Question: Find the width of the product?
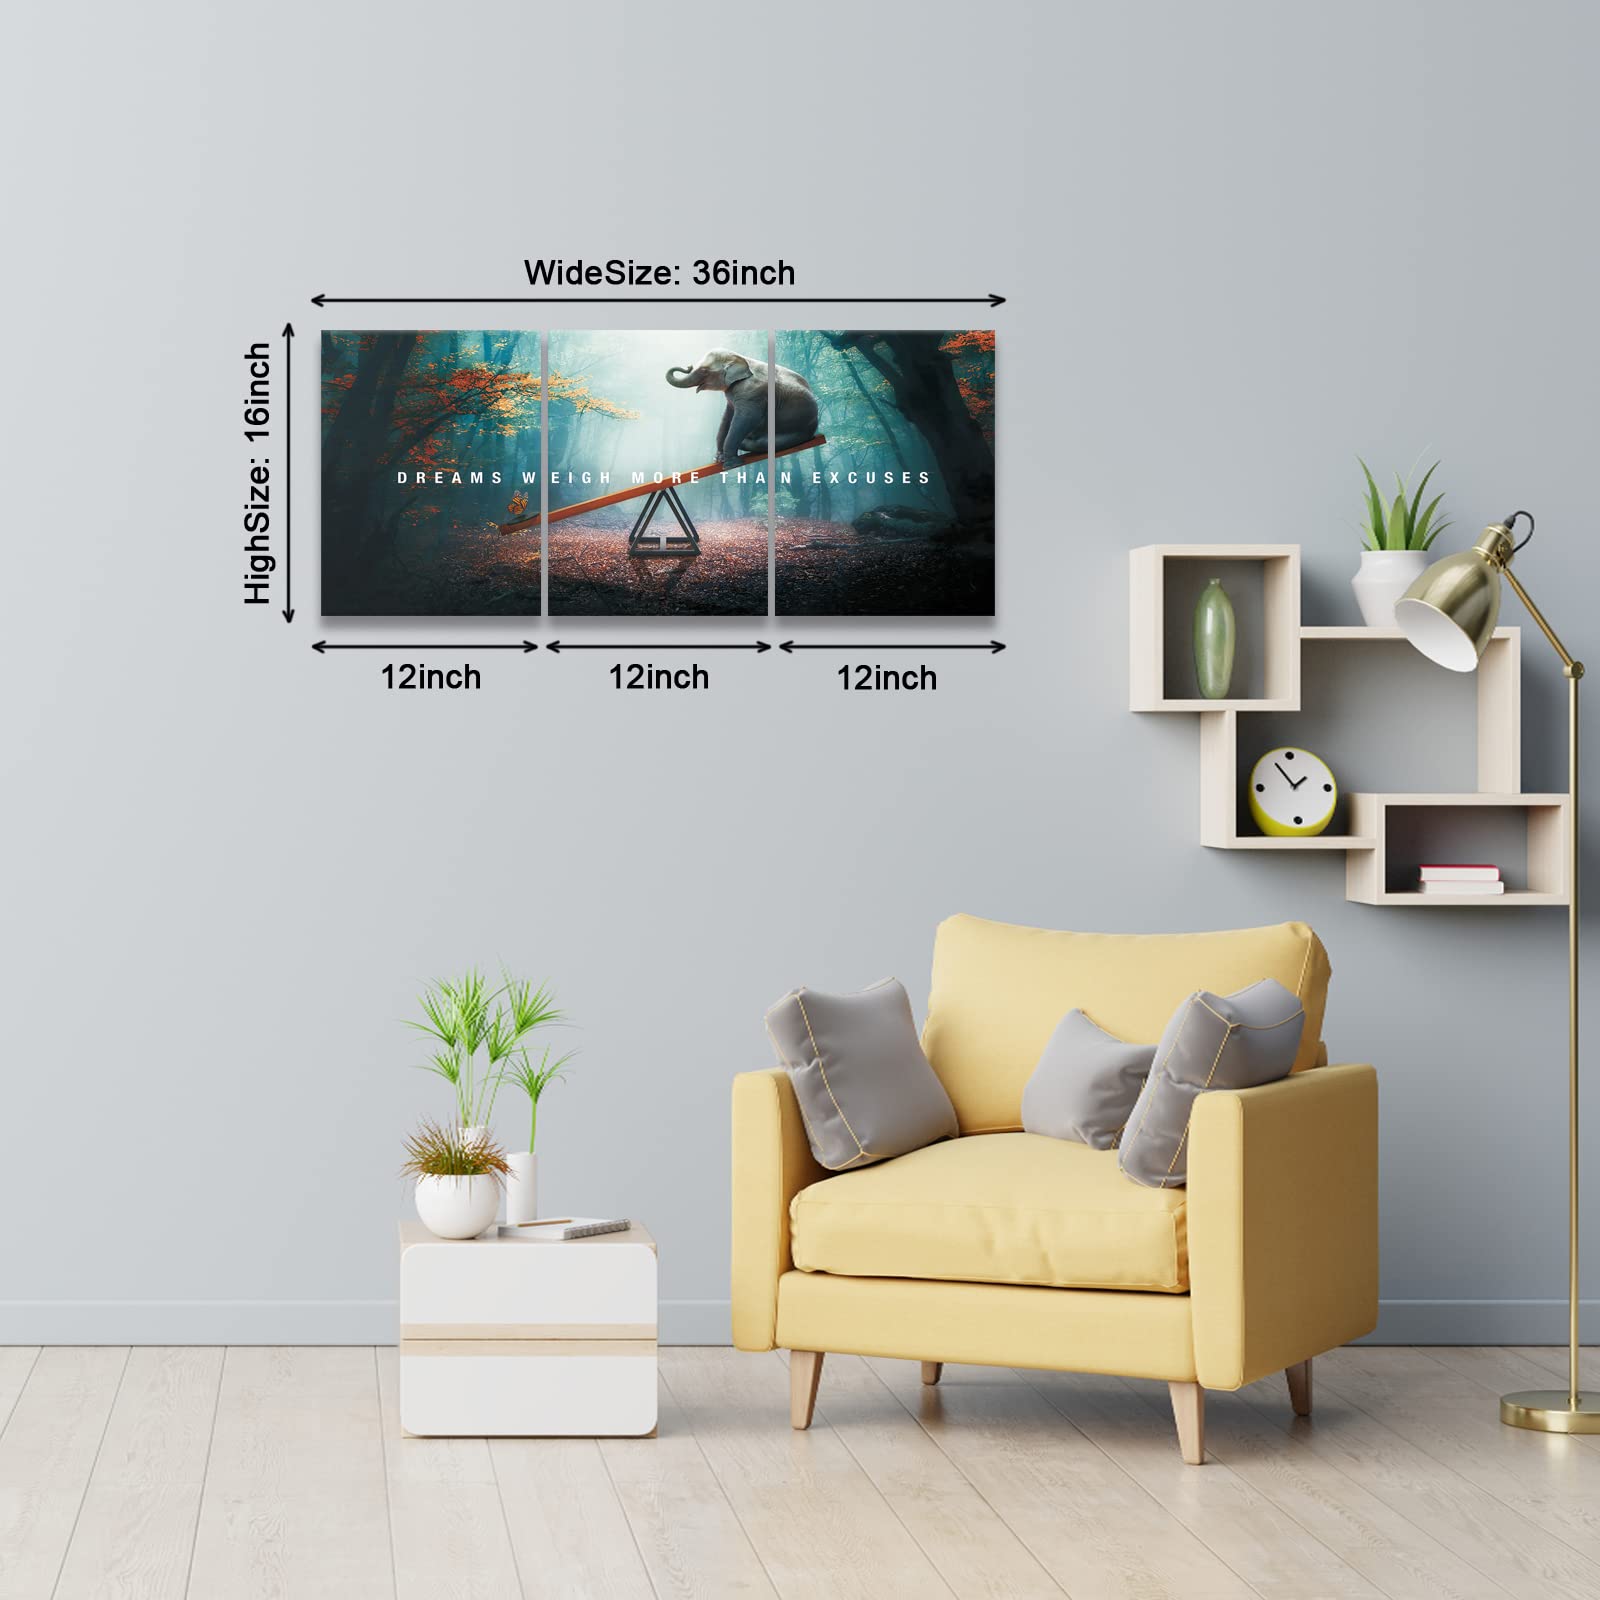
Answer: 12.0 inch